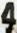
Number: 4